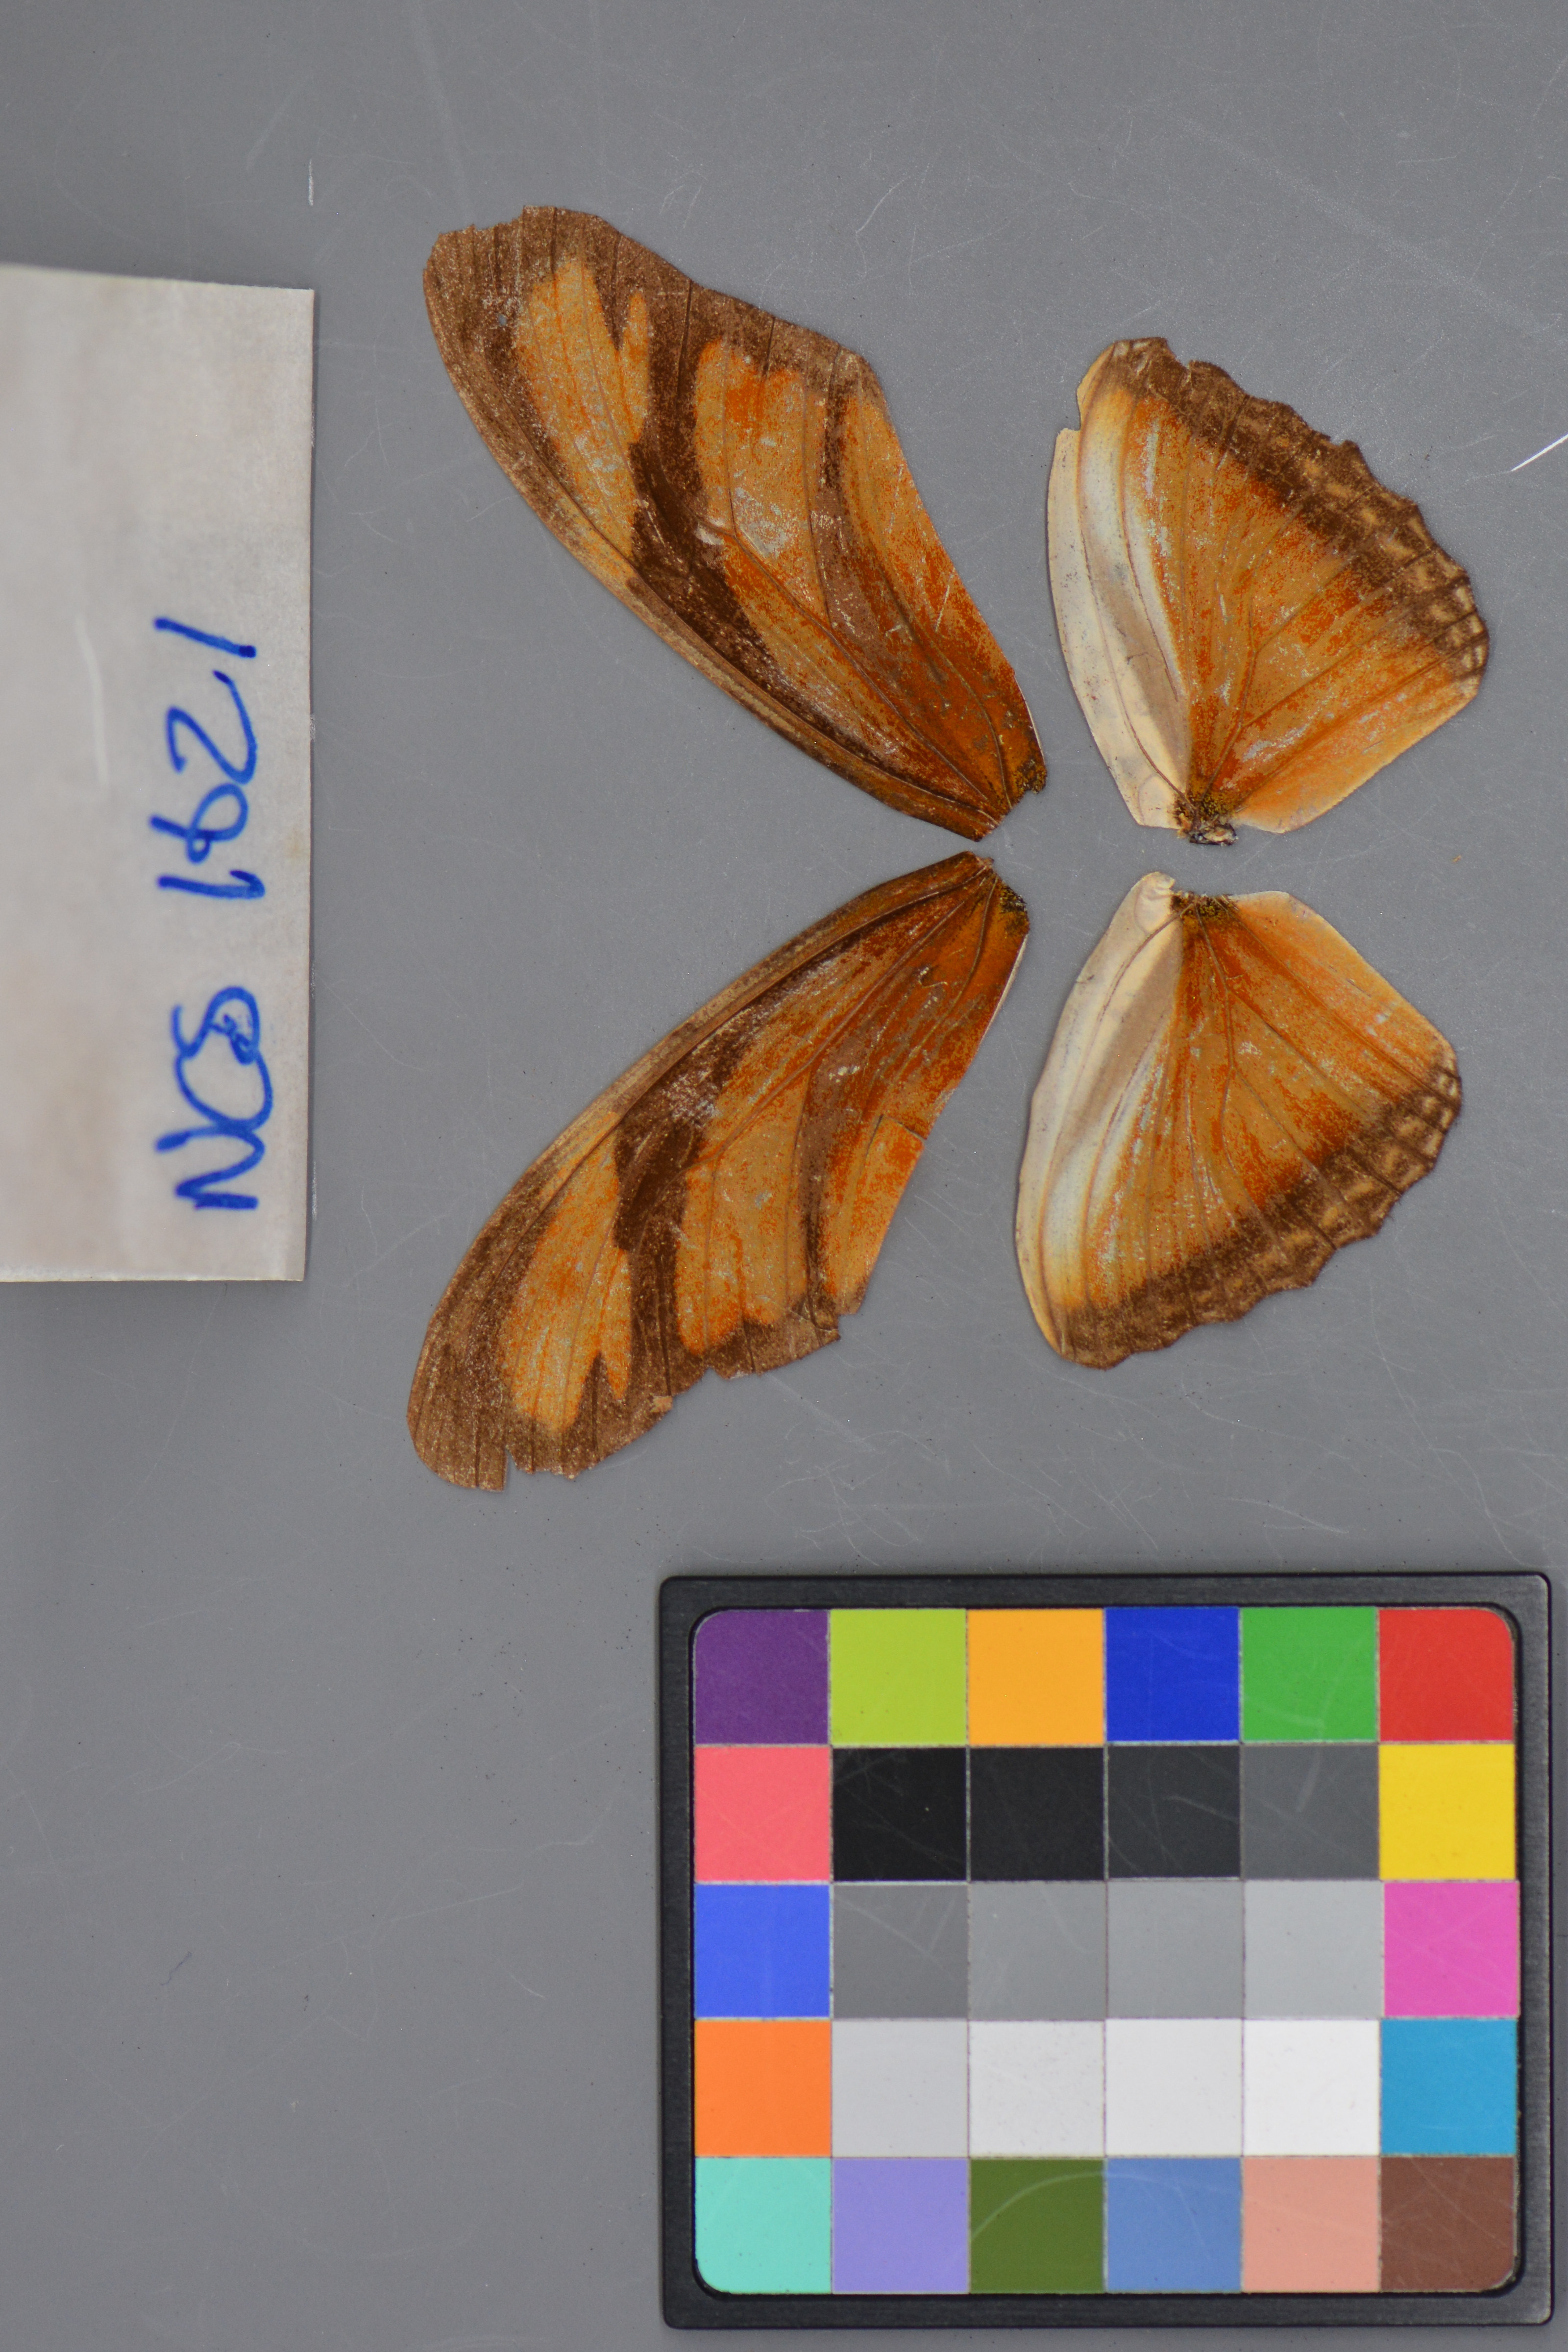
Genus: Dryas
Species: julia
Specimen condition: dorsal
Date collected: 16-Aug-08